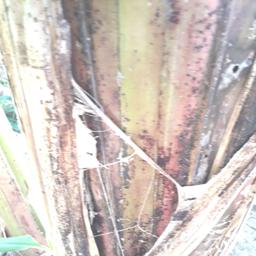
Label: PSEUDOSTEM WEEVIL